AONS Milon

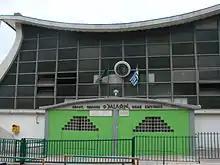
Milon Gymnasium

Athletic Club of Nea Smyrni Milon or simply AONS Milon is a multisport club in Greece that based in Nea Smyrni. It was founded in 1928 by a group of refugees which came in Nea Smyrni. The club's colours are green and black. The home of the club is the Milon Gymnasium with a capacity of 1,300 seats.